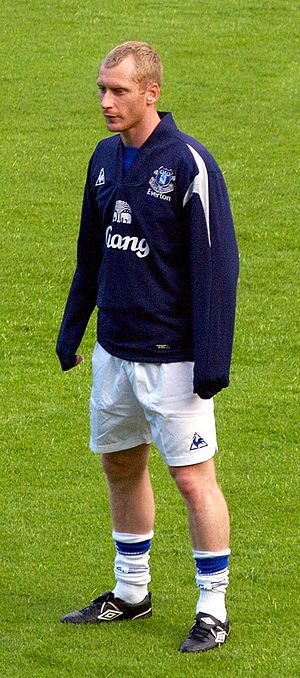
Tony Hibbert
Hibbert training with Everton in 2009
Anthony James "Tony" Hibbert er en engelsk tidligere fodboldspiller, der spillede hele sin karriere for Everton F.C. i den engelske Premier League.